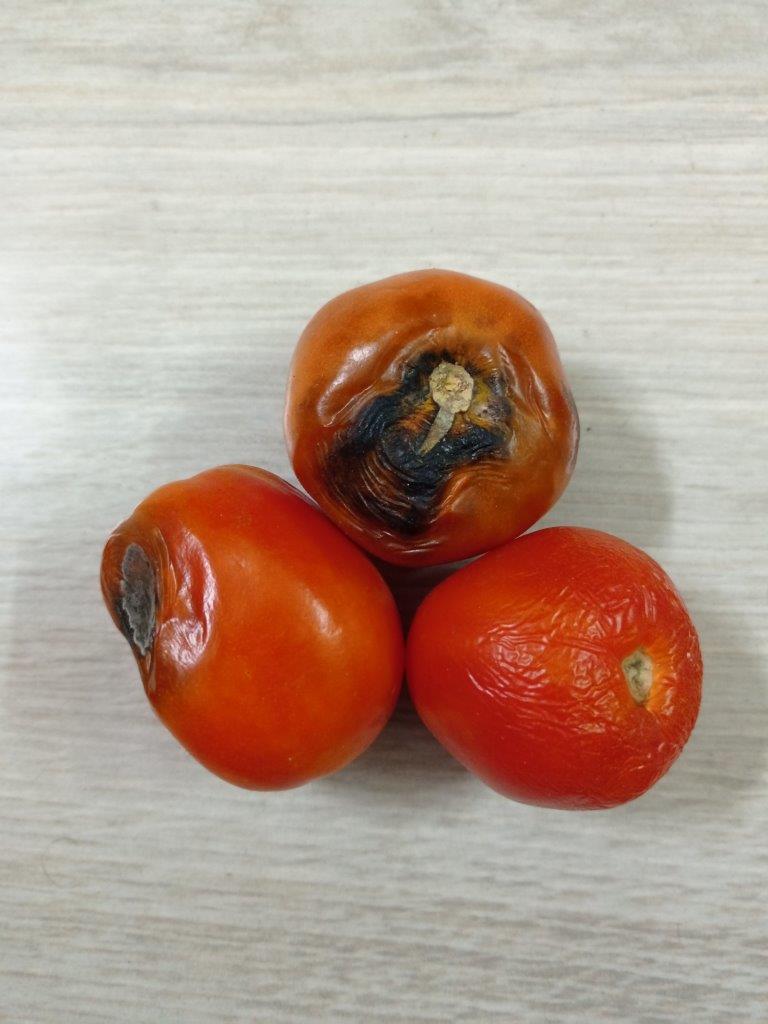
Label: Rotten